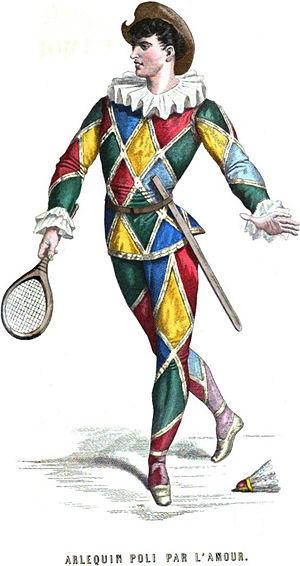
Arlequin poli par l’amour est une comédie en un acte et en prose de Marivaux représentée pour la première fois par les Comédiens italiens, le 16 juillet 1720.